American goshawk

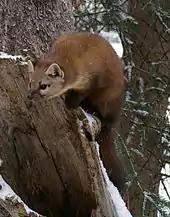
Prey selection frequently overlaps between goshawks and American martens, seldom will both species prey on the other

Migratory goshawks in North America may move down to Baja California, Sinaloa and into most of west Texas, but generally in non-irruptive years, goshawks winter no further south than Nebraska, Iowa, Illinois, Indiana, eastern Tennessee and western North Carolina. Some periodic eruptions to nearly as far as the Gulf of Mexico have been recorded at no fewer than 10 years apart. In one case, a female that was banded in Wisconsin was recovered in Louisiana, a first ever record of the species in that state.